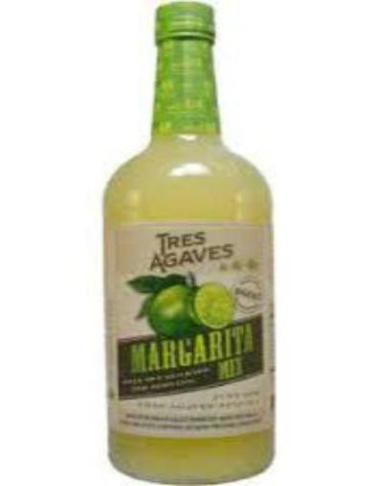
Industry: Food